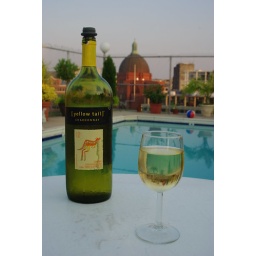
Glass of white wine and a bottle of Chardonnay by the pool. What a lovely night!